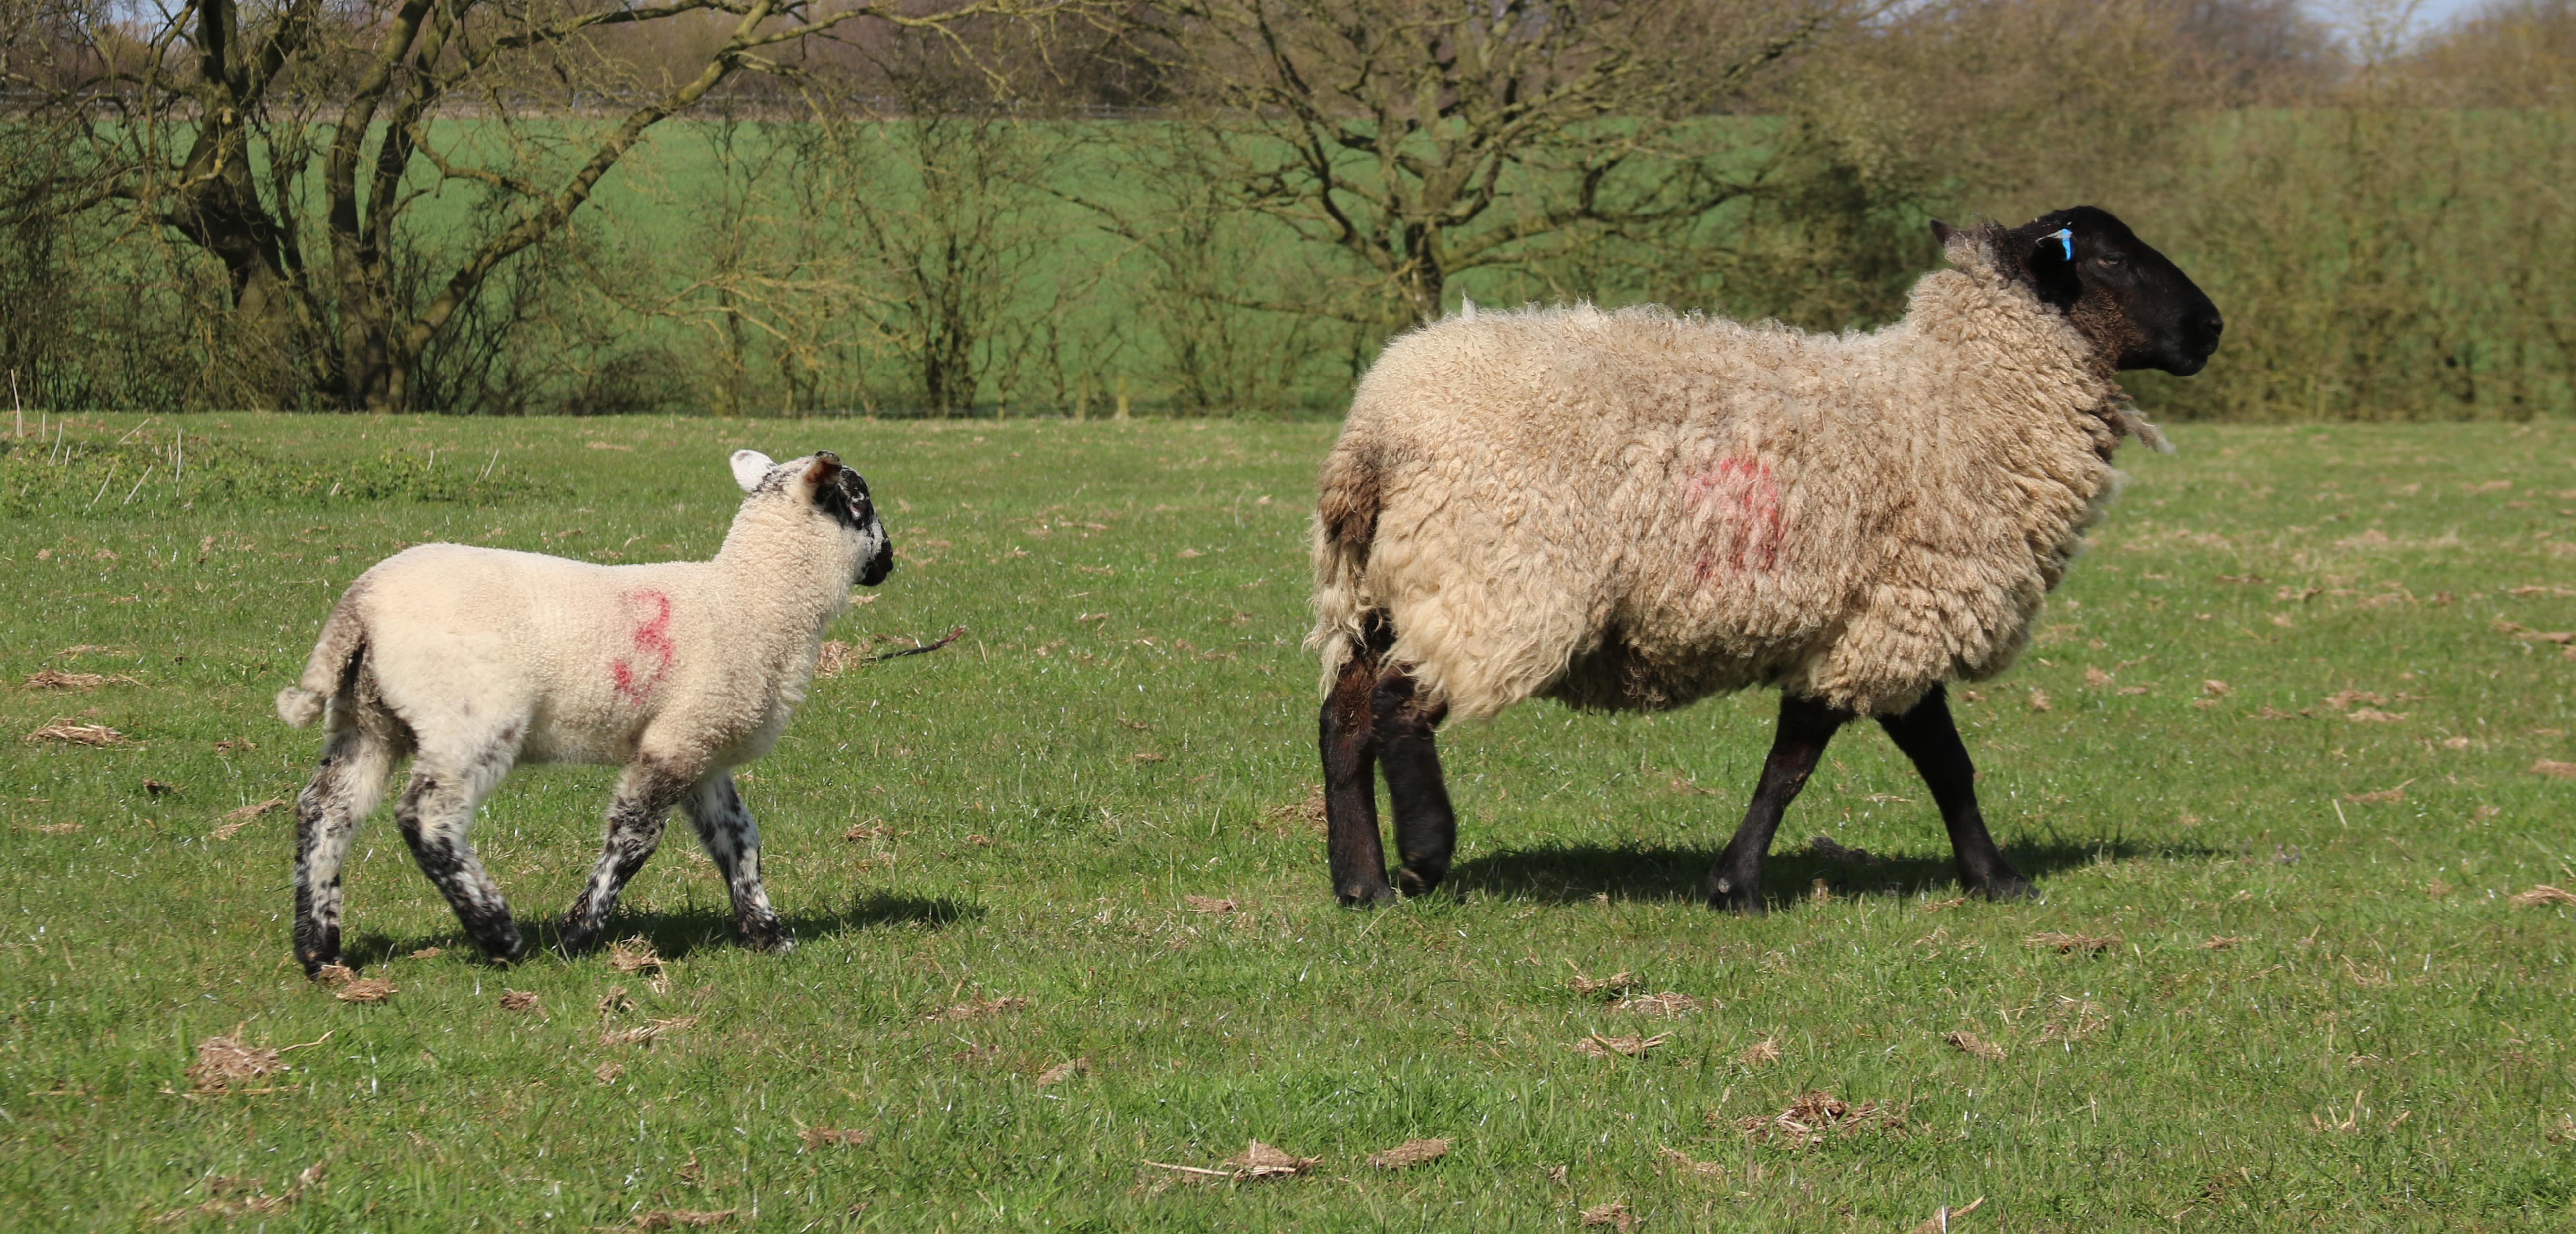
nature, grass, field, farm, meadow, prairie, countryside, animal, rural, young, spring, green, herd, farming, pasture, grazing, livestock, sheep, mammal, agriculture, baby, wool, fauna, farmland, lamb, outdoors, mother, grassland, vertebrate, sheeps, ewe, cow goat family